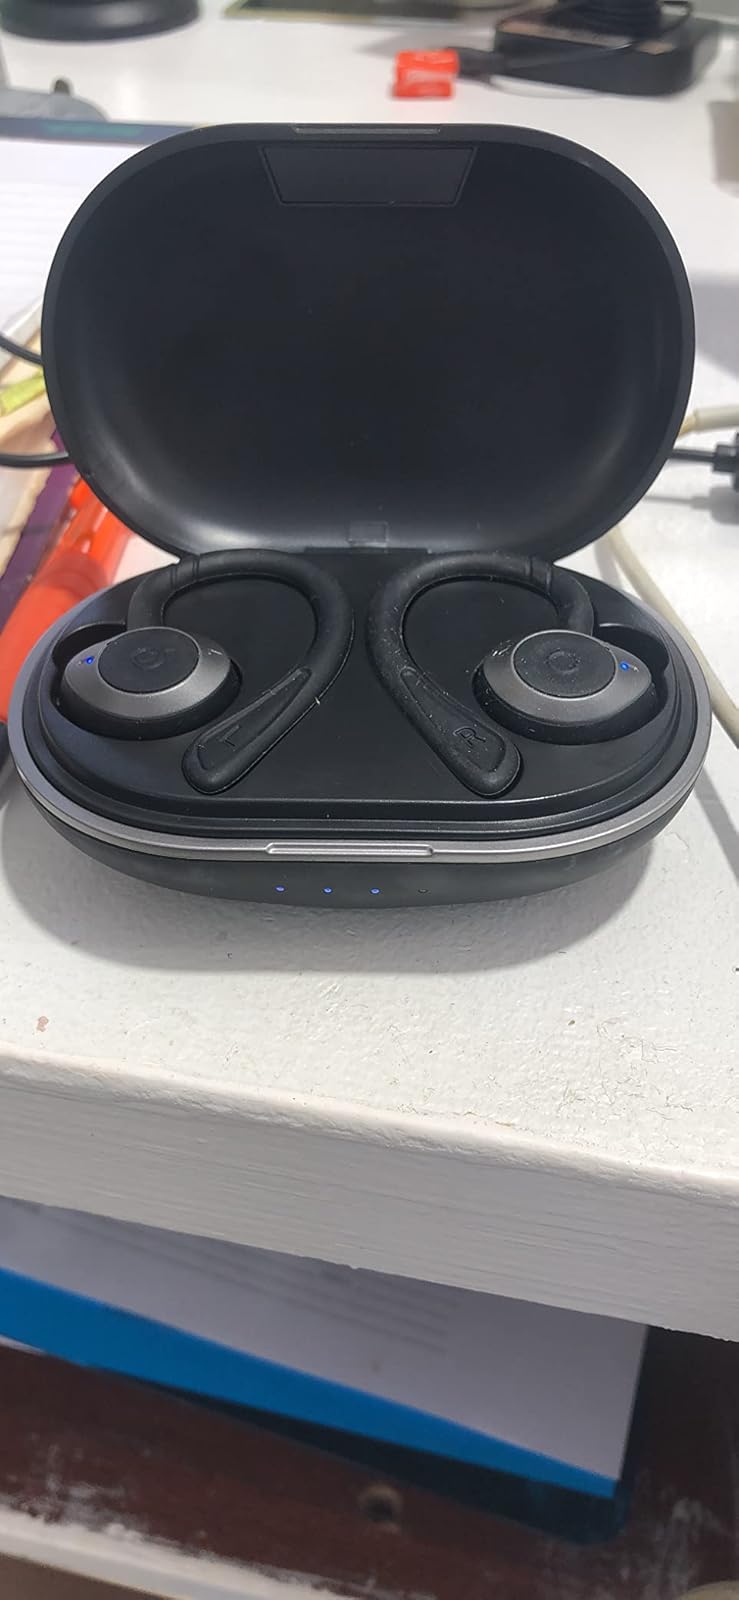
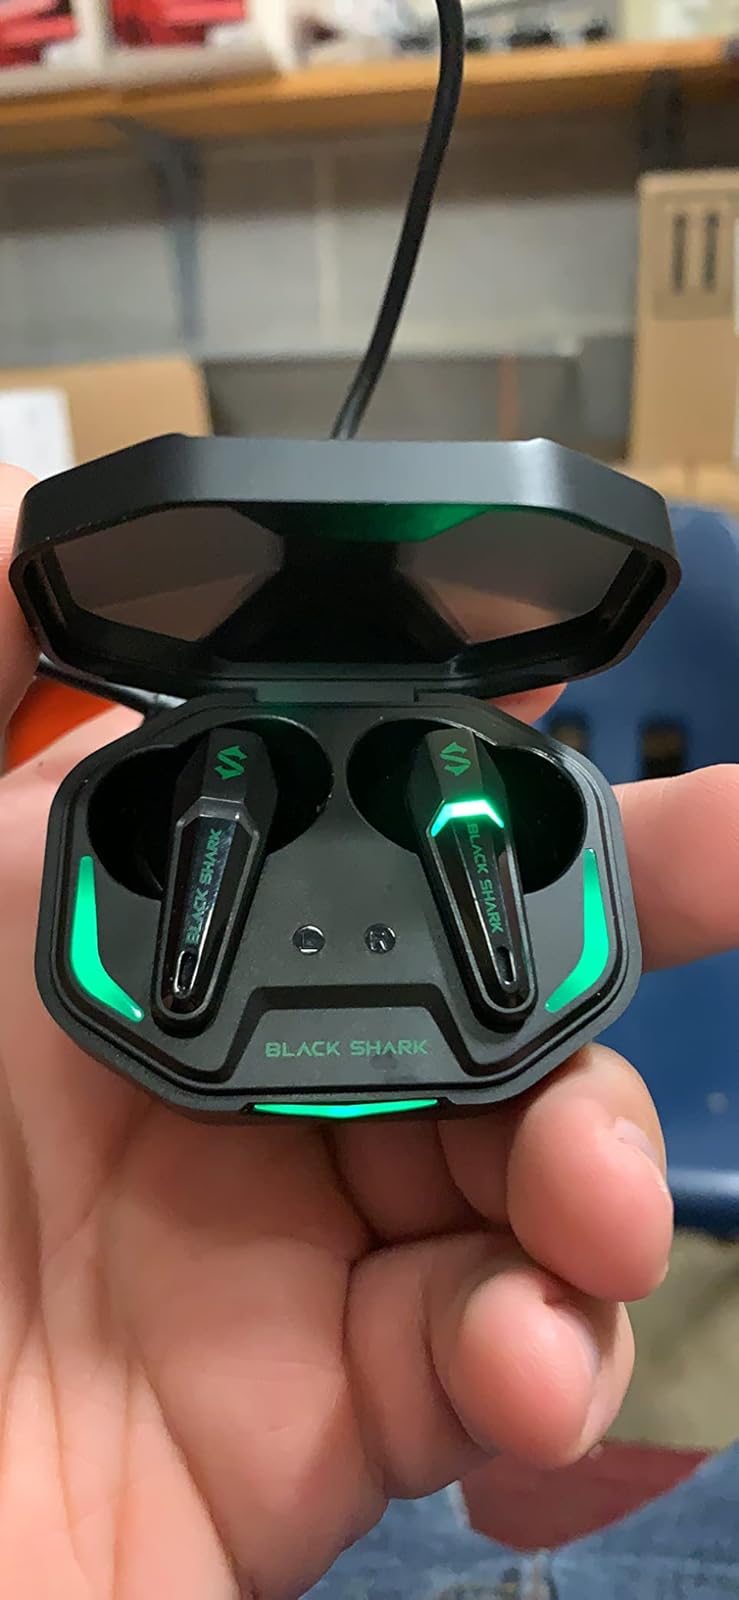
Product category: earbuds
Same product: no